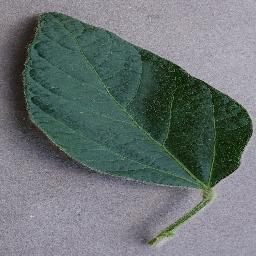
Label: Soybean___healthy